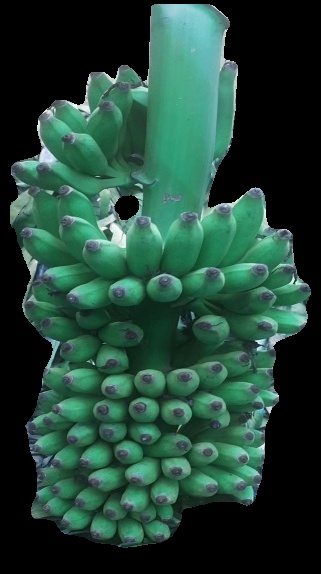
Variety: elakki-bale
Grade: grade1